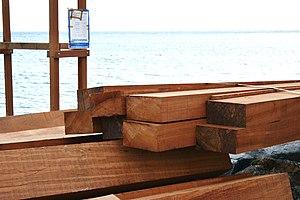
Début de la construction d’un carrelet sur ponton. Les madriers en bois utilisés. Chemin de la Gigas, Anse de Godechaud. Aytré, Charente-Maritime, France.